Leopold V, Archduke of Austria

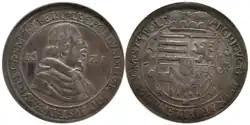
Silver coin: 1 thaler County of Tyrol, Leopold V - 1621

With his wife Claudia de' Medici, he became the founder of a sideline of the Habsburg family, which persisted until 1665 - the most recent line of Archdukes of Further Austria.